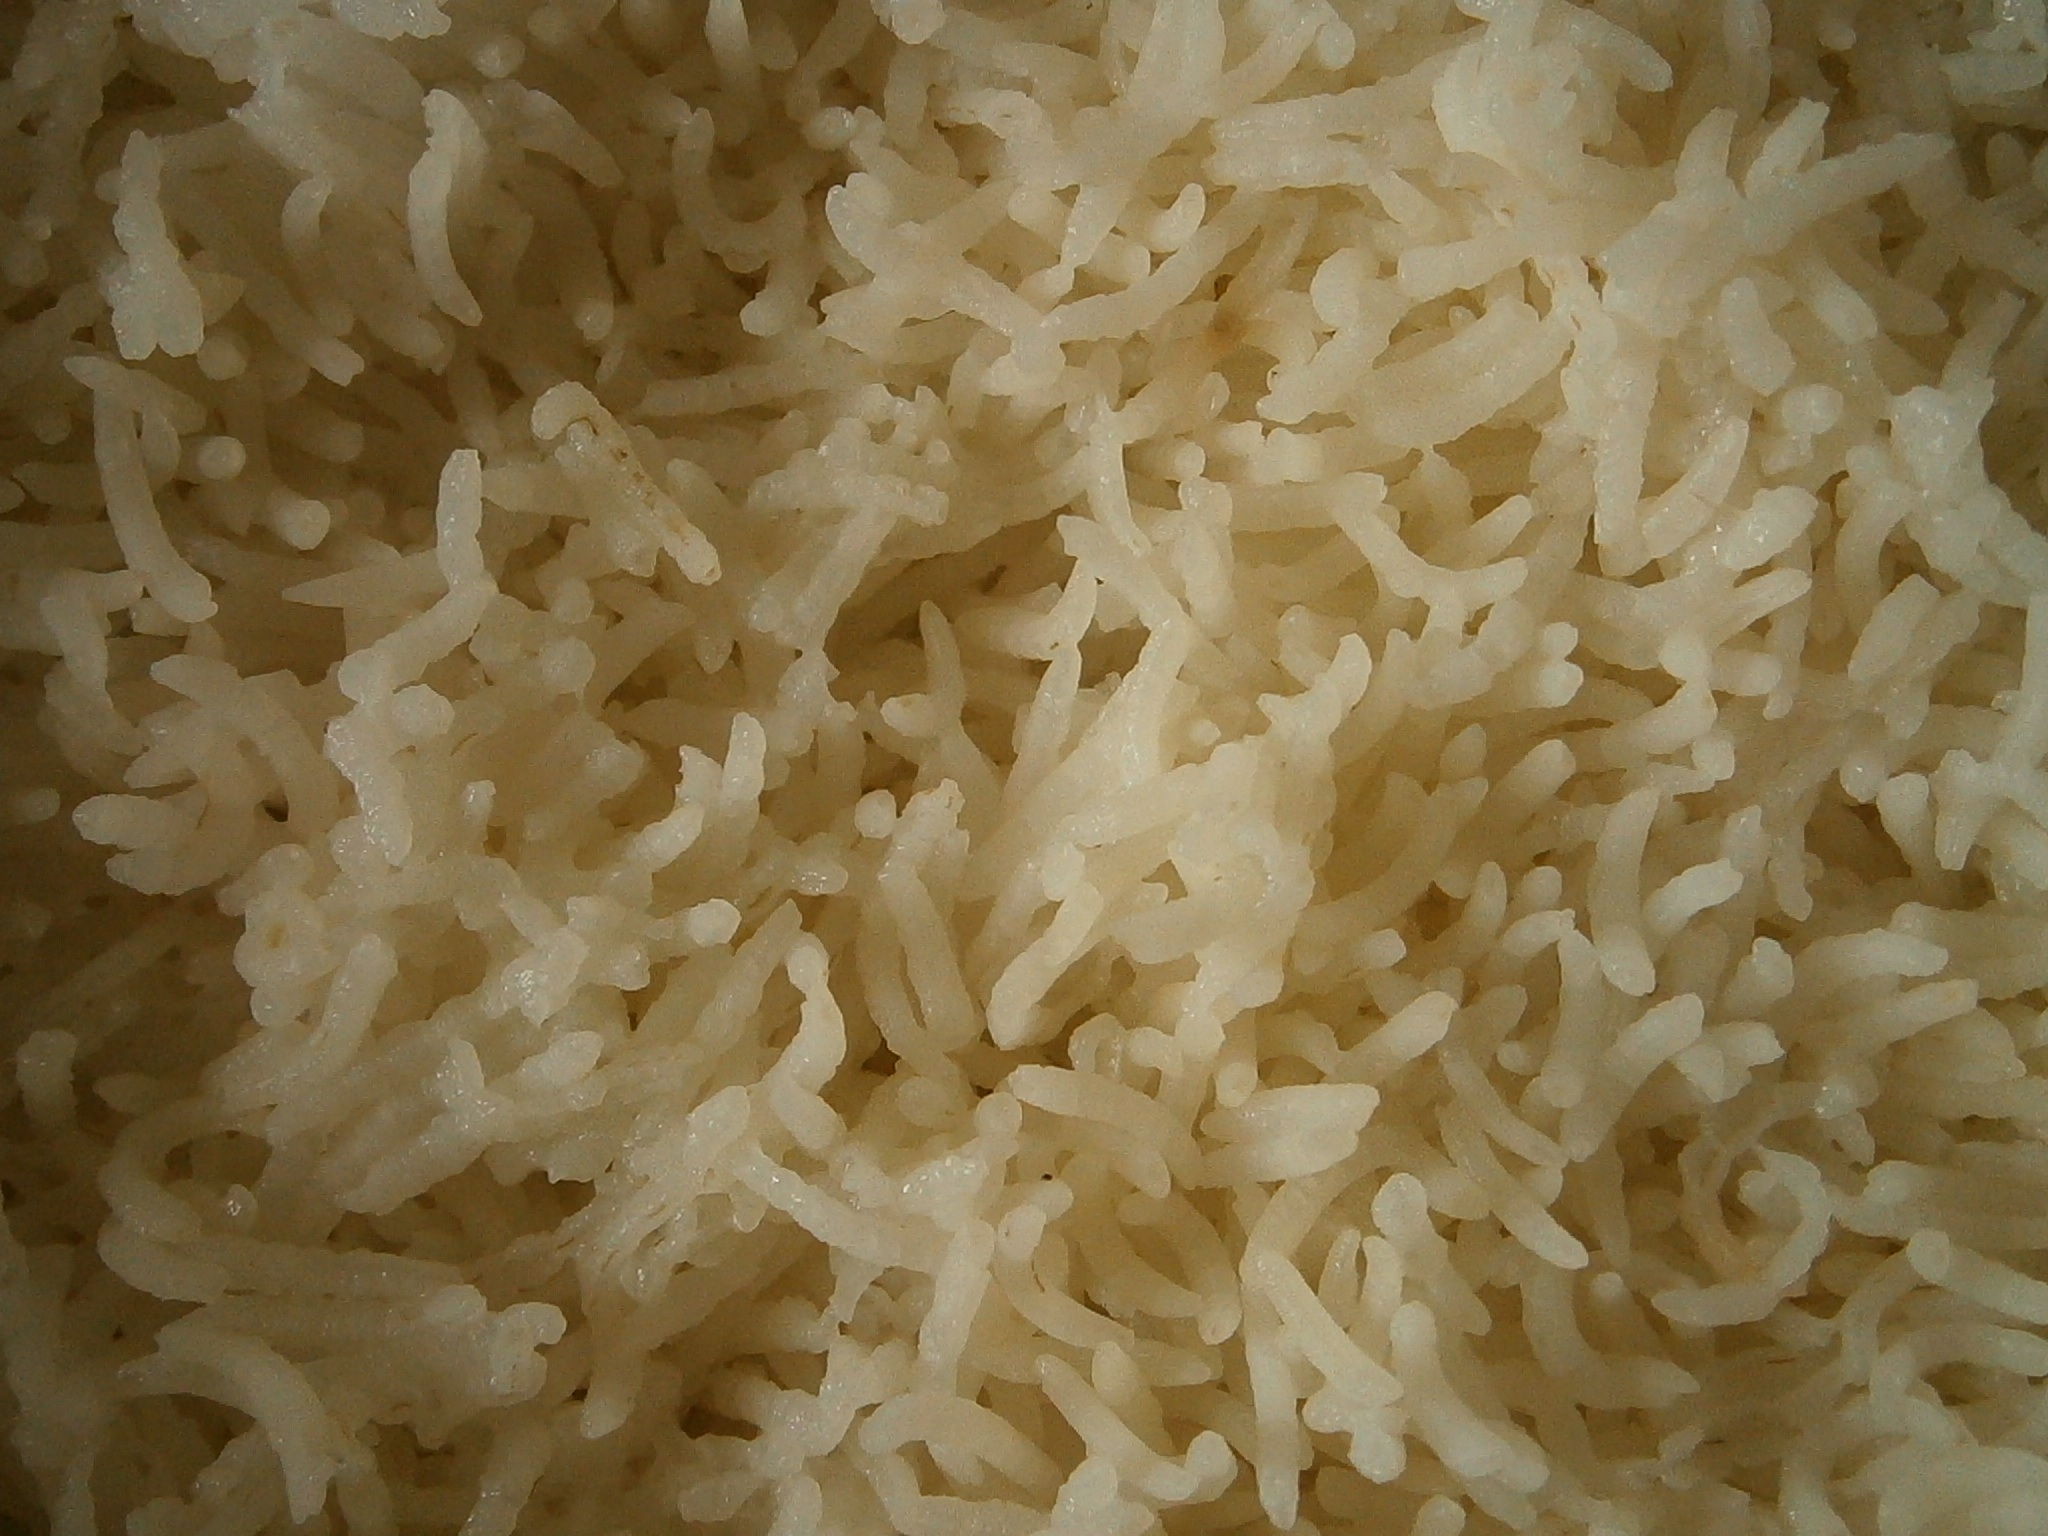
texture, restaurant, asian, dish, meal, food, produce, fresh, healthy, cuisine, rice, background, indian, commodity, jasmine rice, glutinous rice, white rice, basmati, food grain, steamed rice